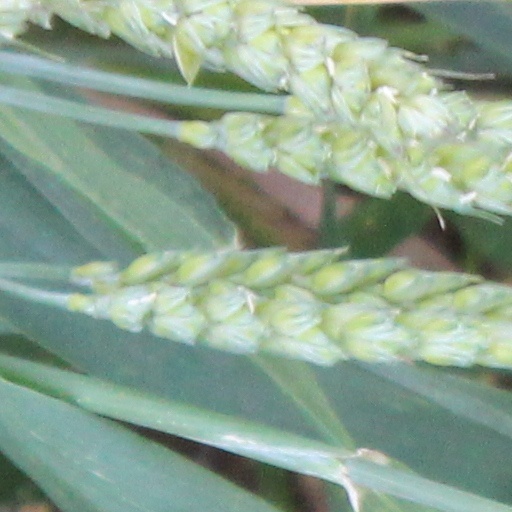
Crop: wheat